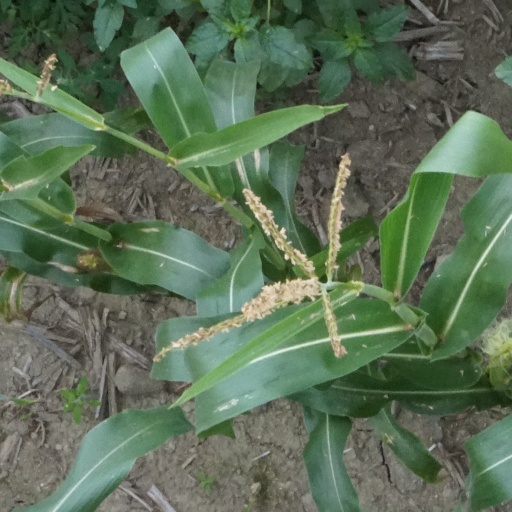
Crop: maize; corn